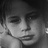
Emotion: sad